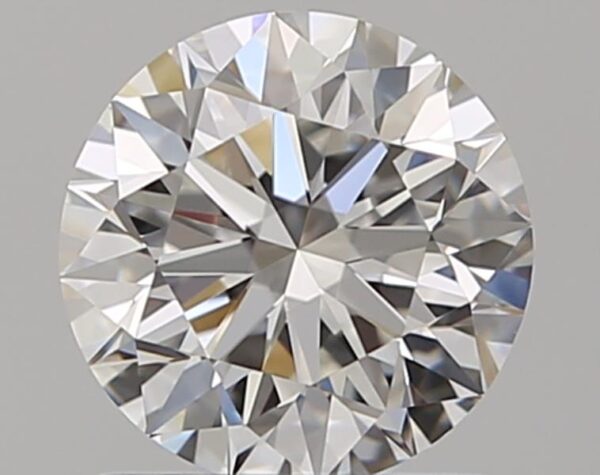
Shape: round
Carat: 1
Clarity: VVS2
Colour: G
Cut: EX
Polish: EX
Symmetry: EX
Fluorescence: N
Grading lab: GIA
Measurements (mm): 6.33 x 6.38 x 3.99